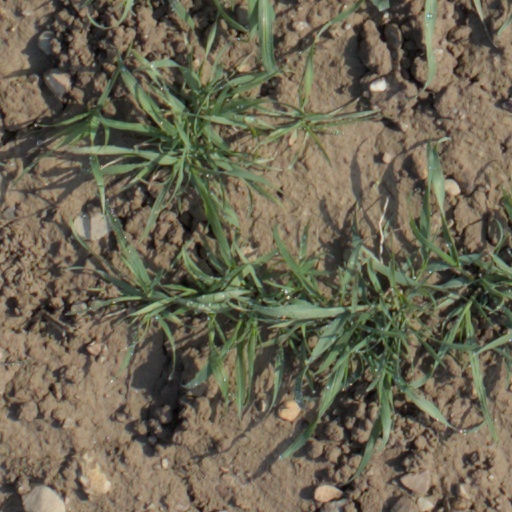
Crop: wheat